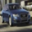
Label: automobile